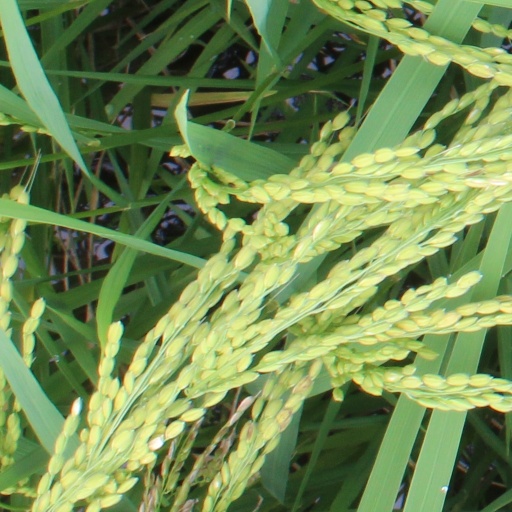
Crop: rice